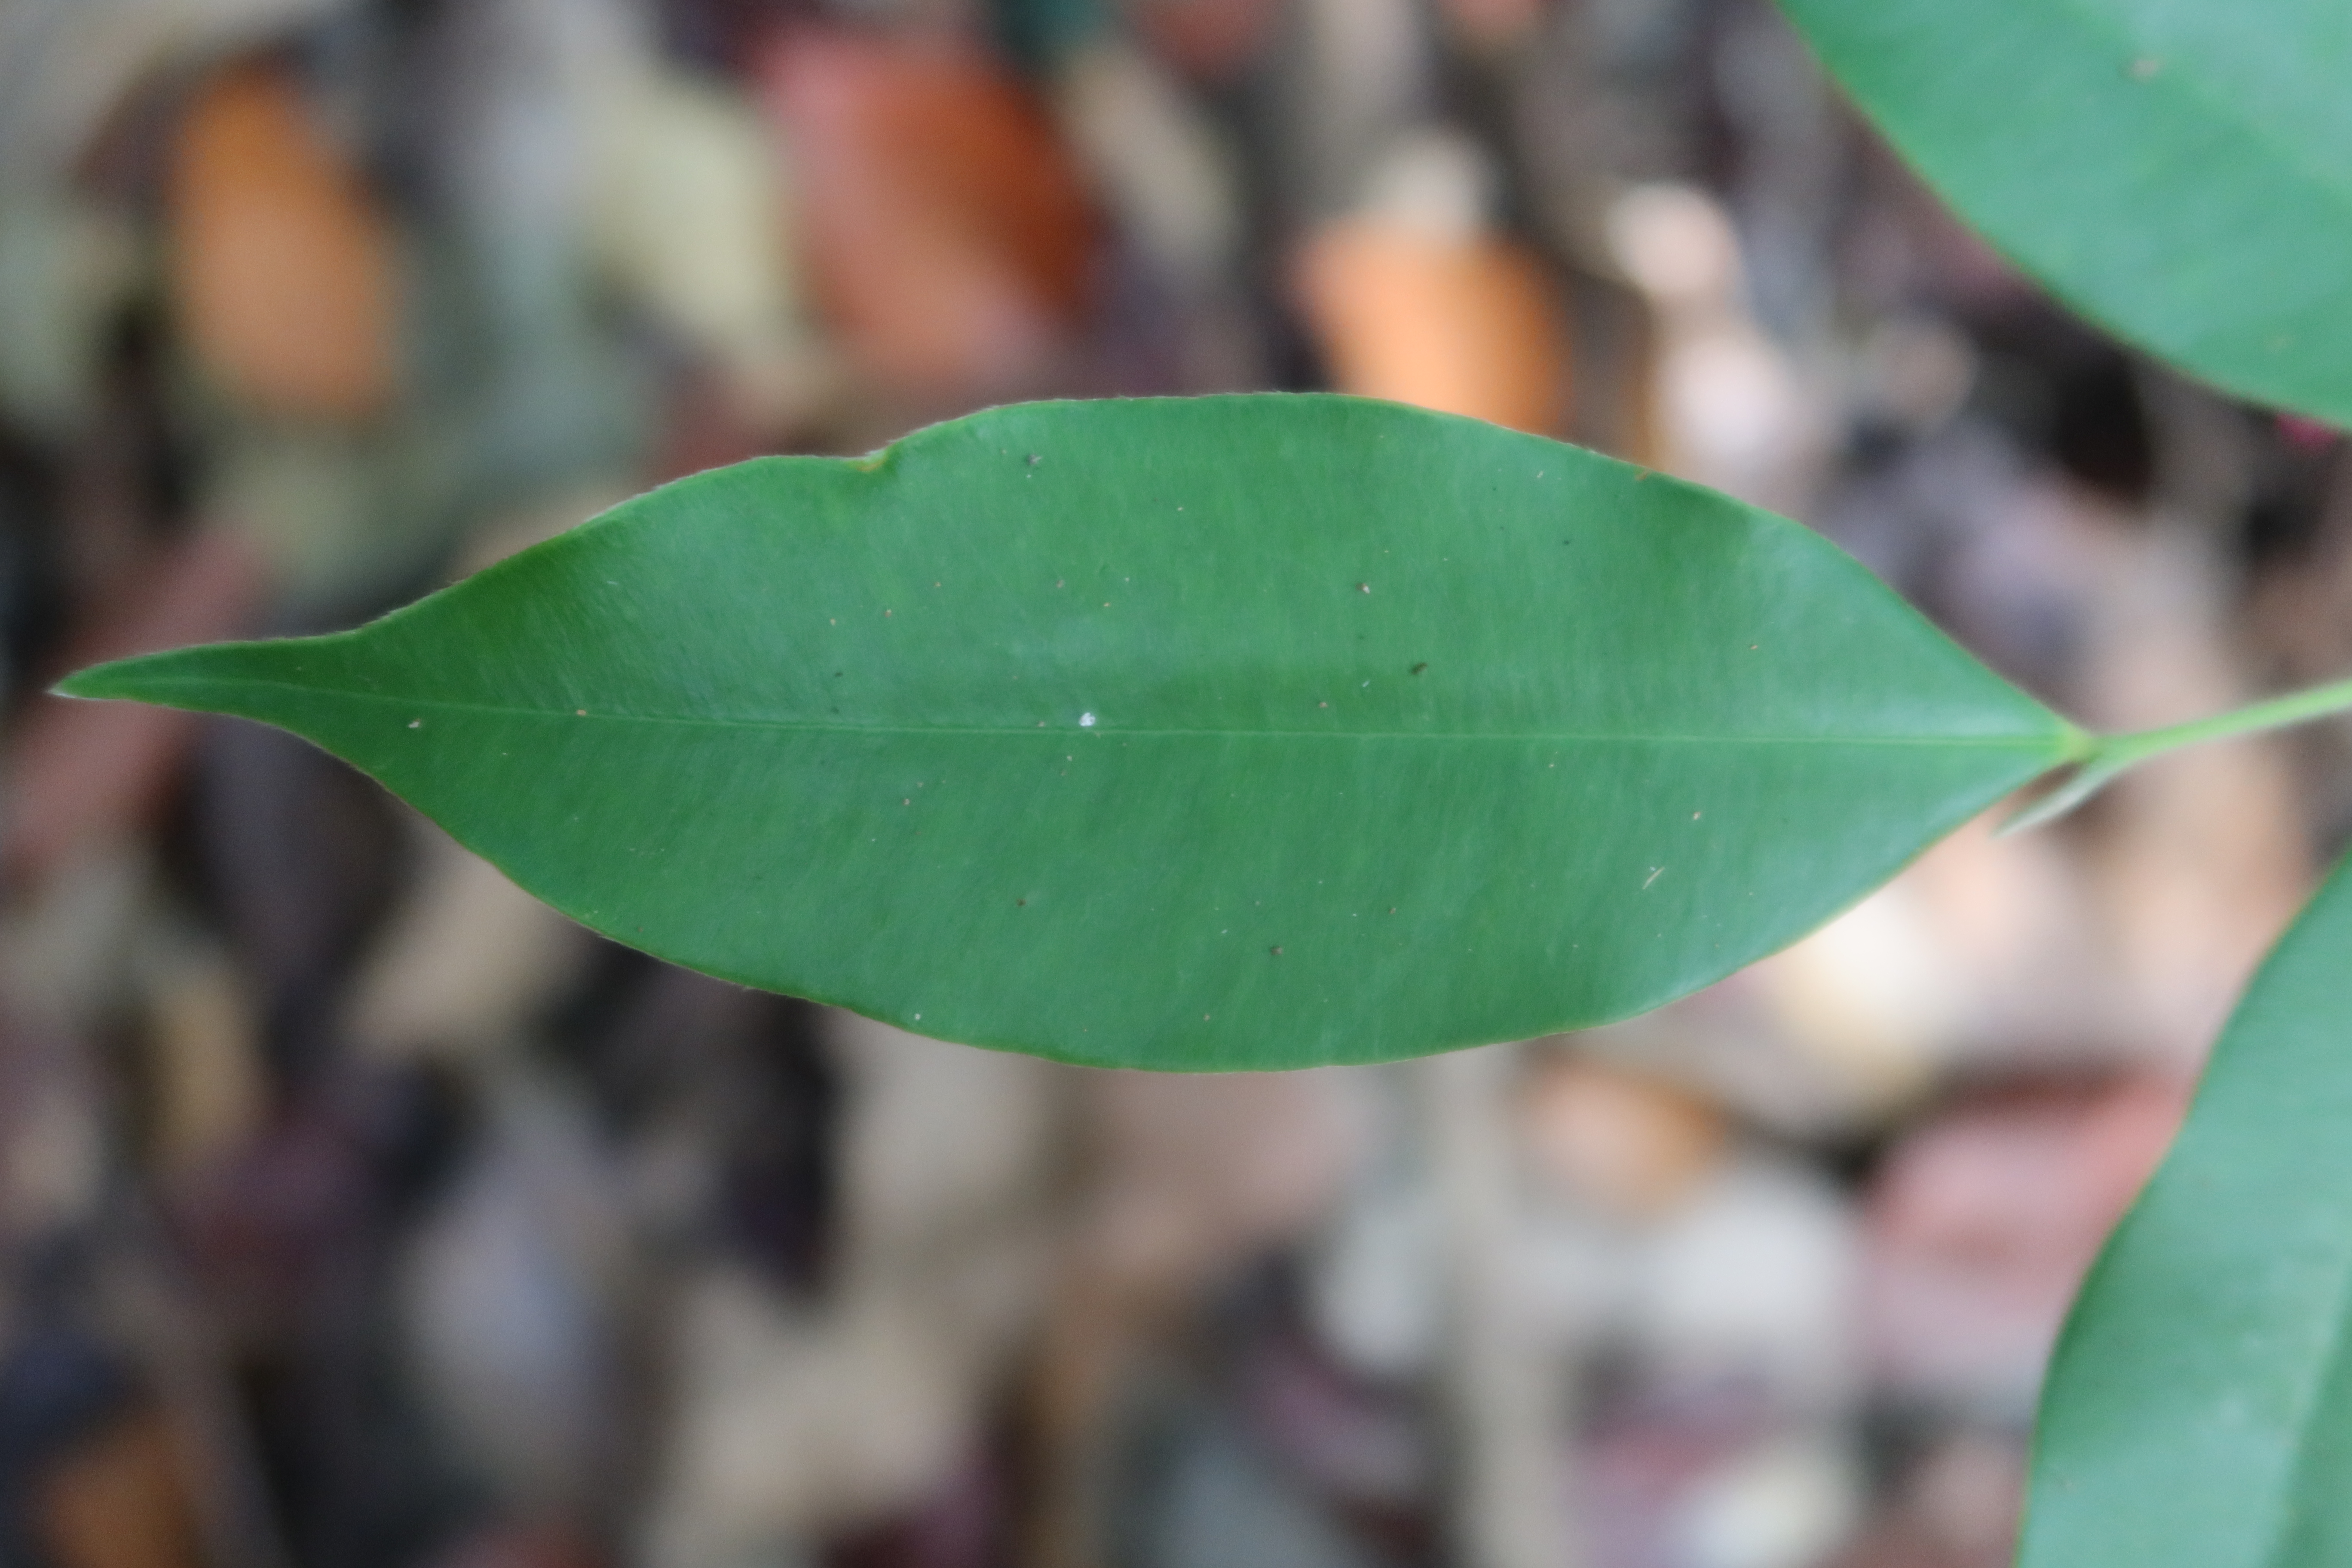
Label: Healthy